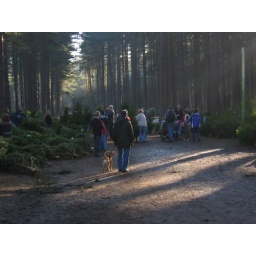
Collecting our Christmas tree in the forest